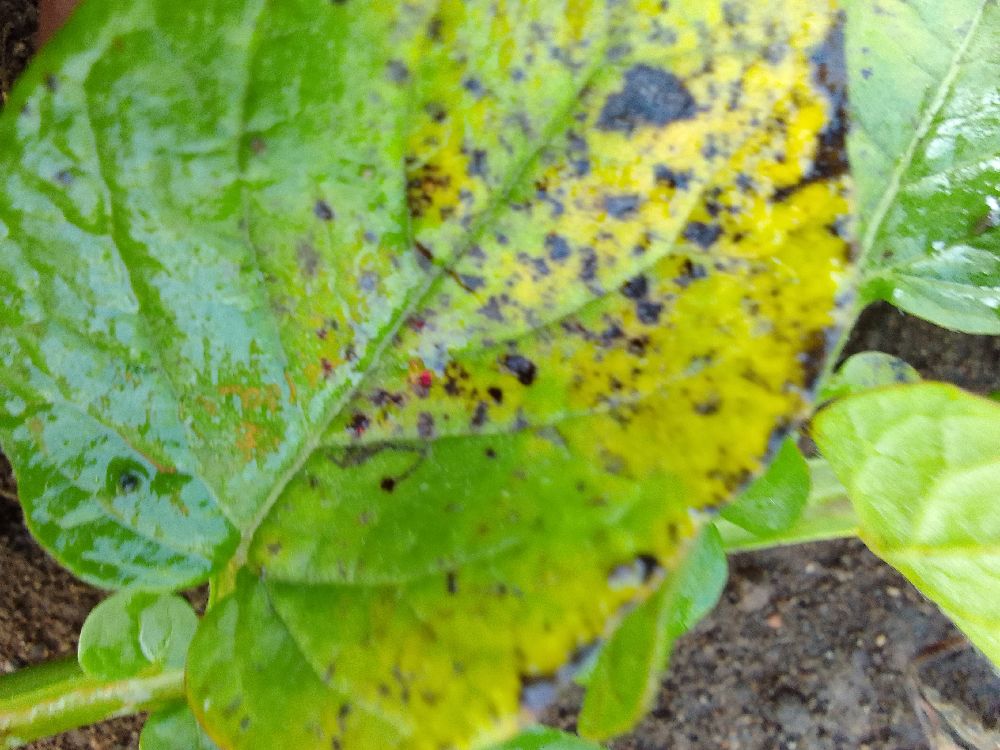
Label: Early blight